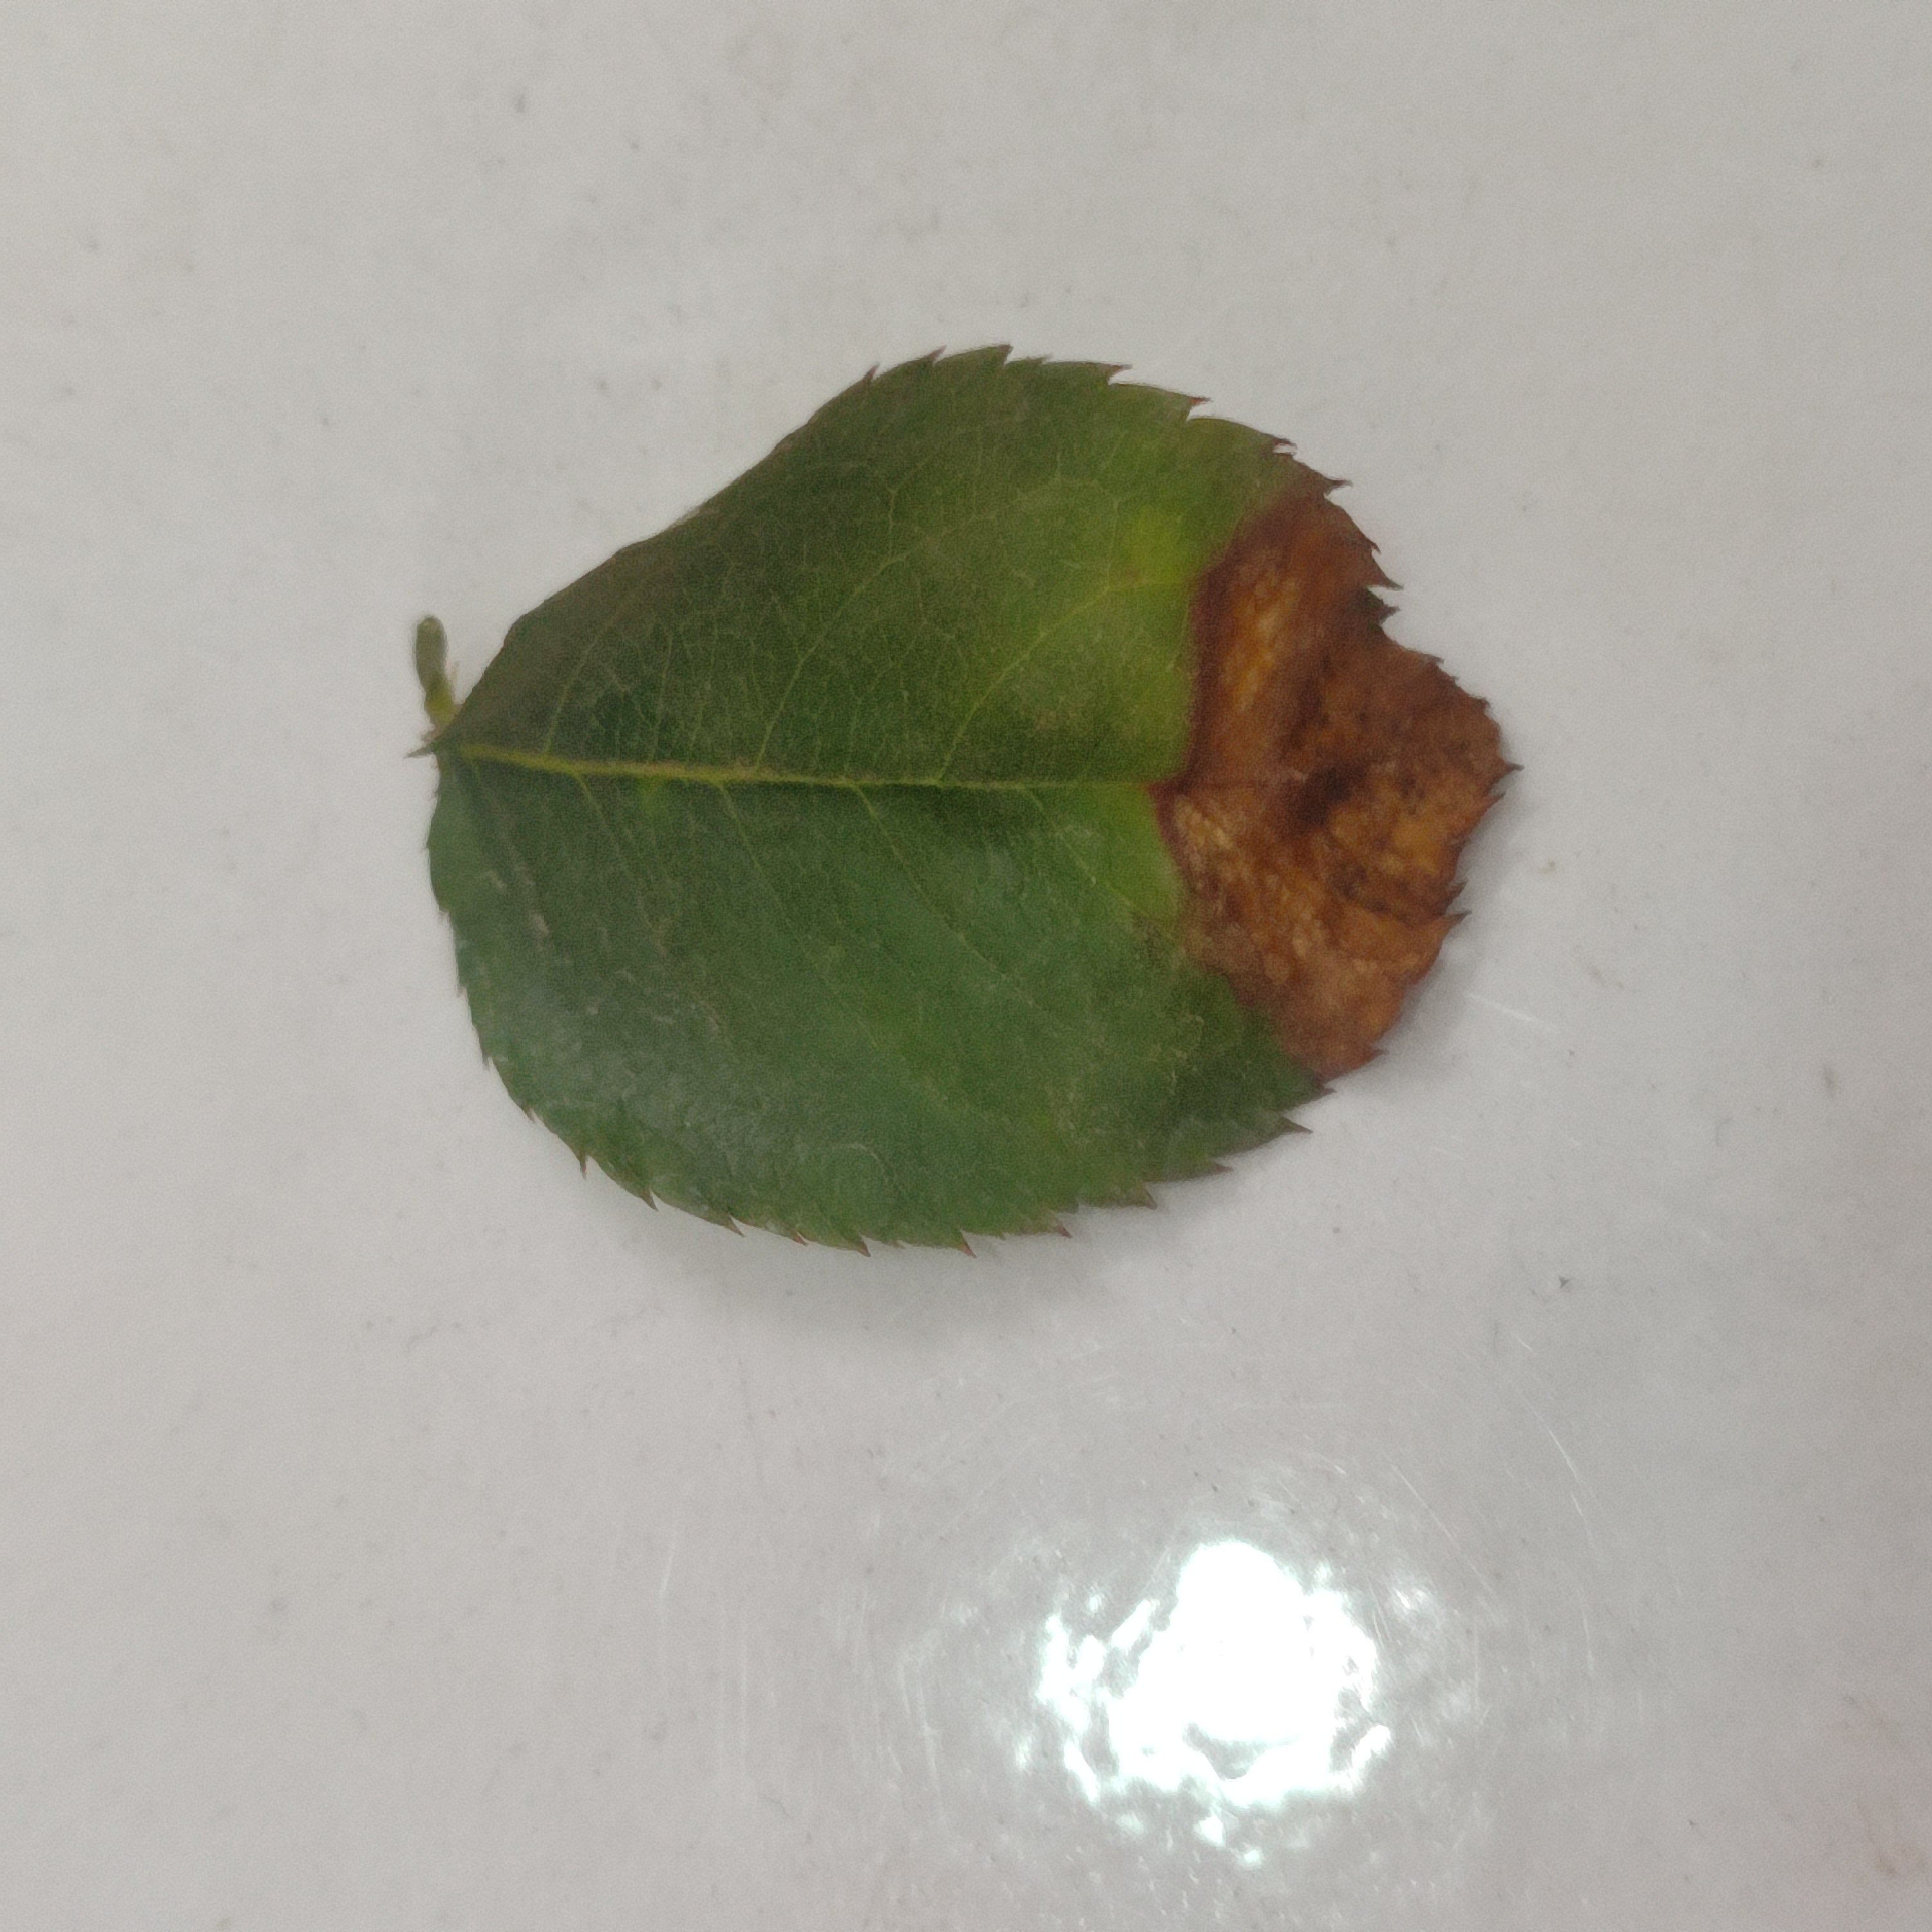
Label: Black Spot